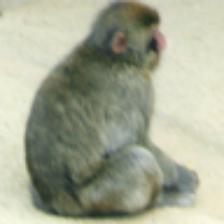
Label: NonHuman